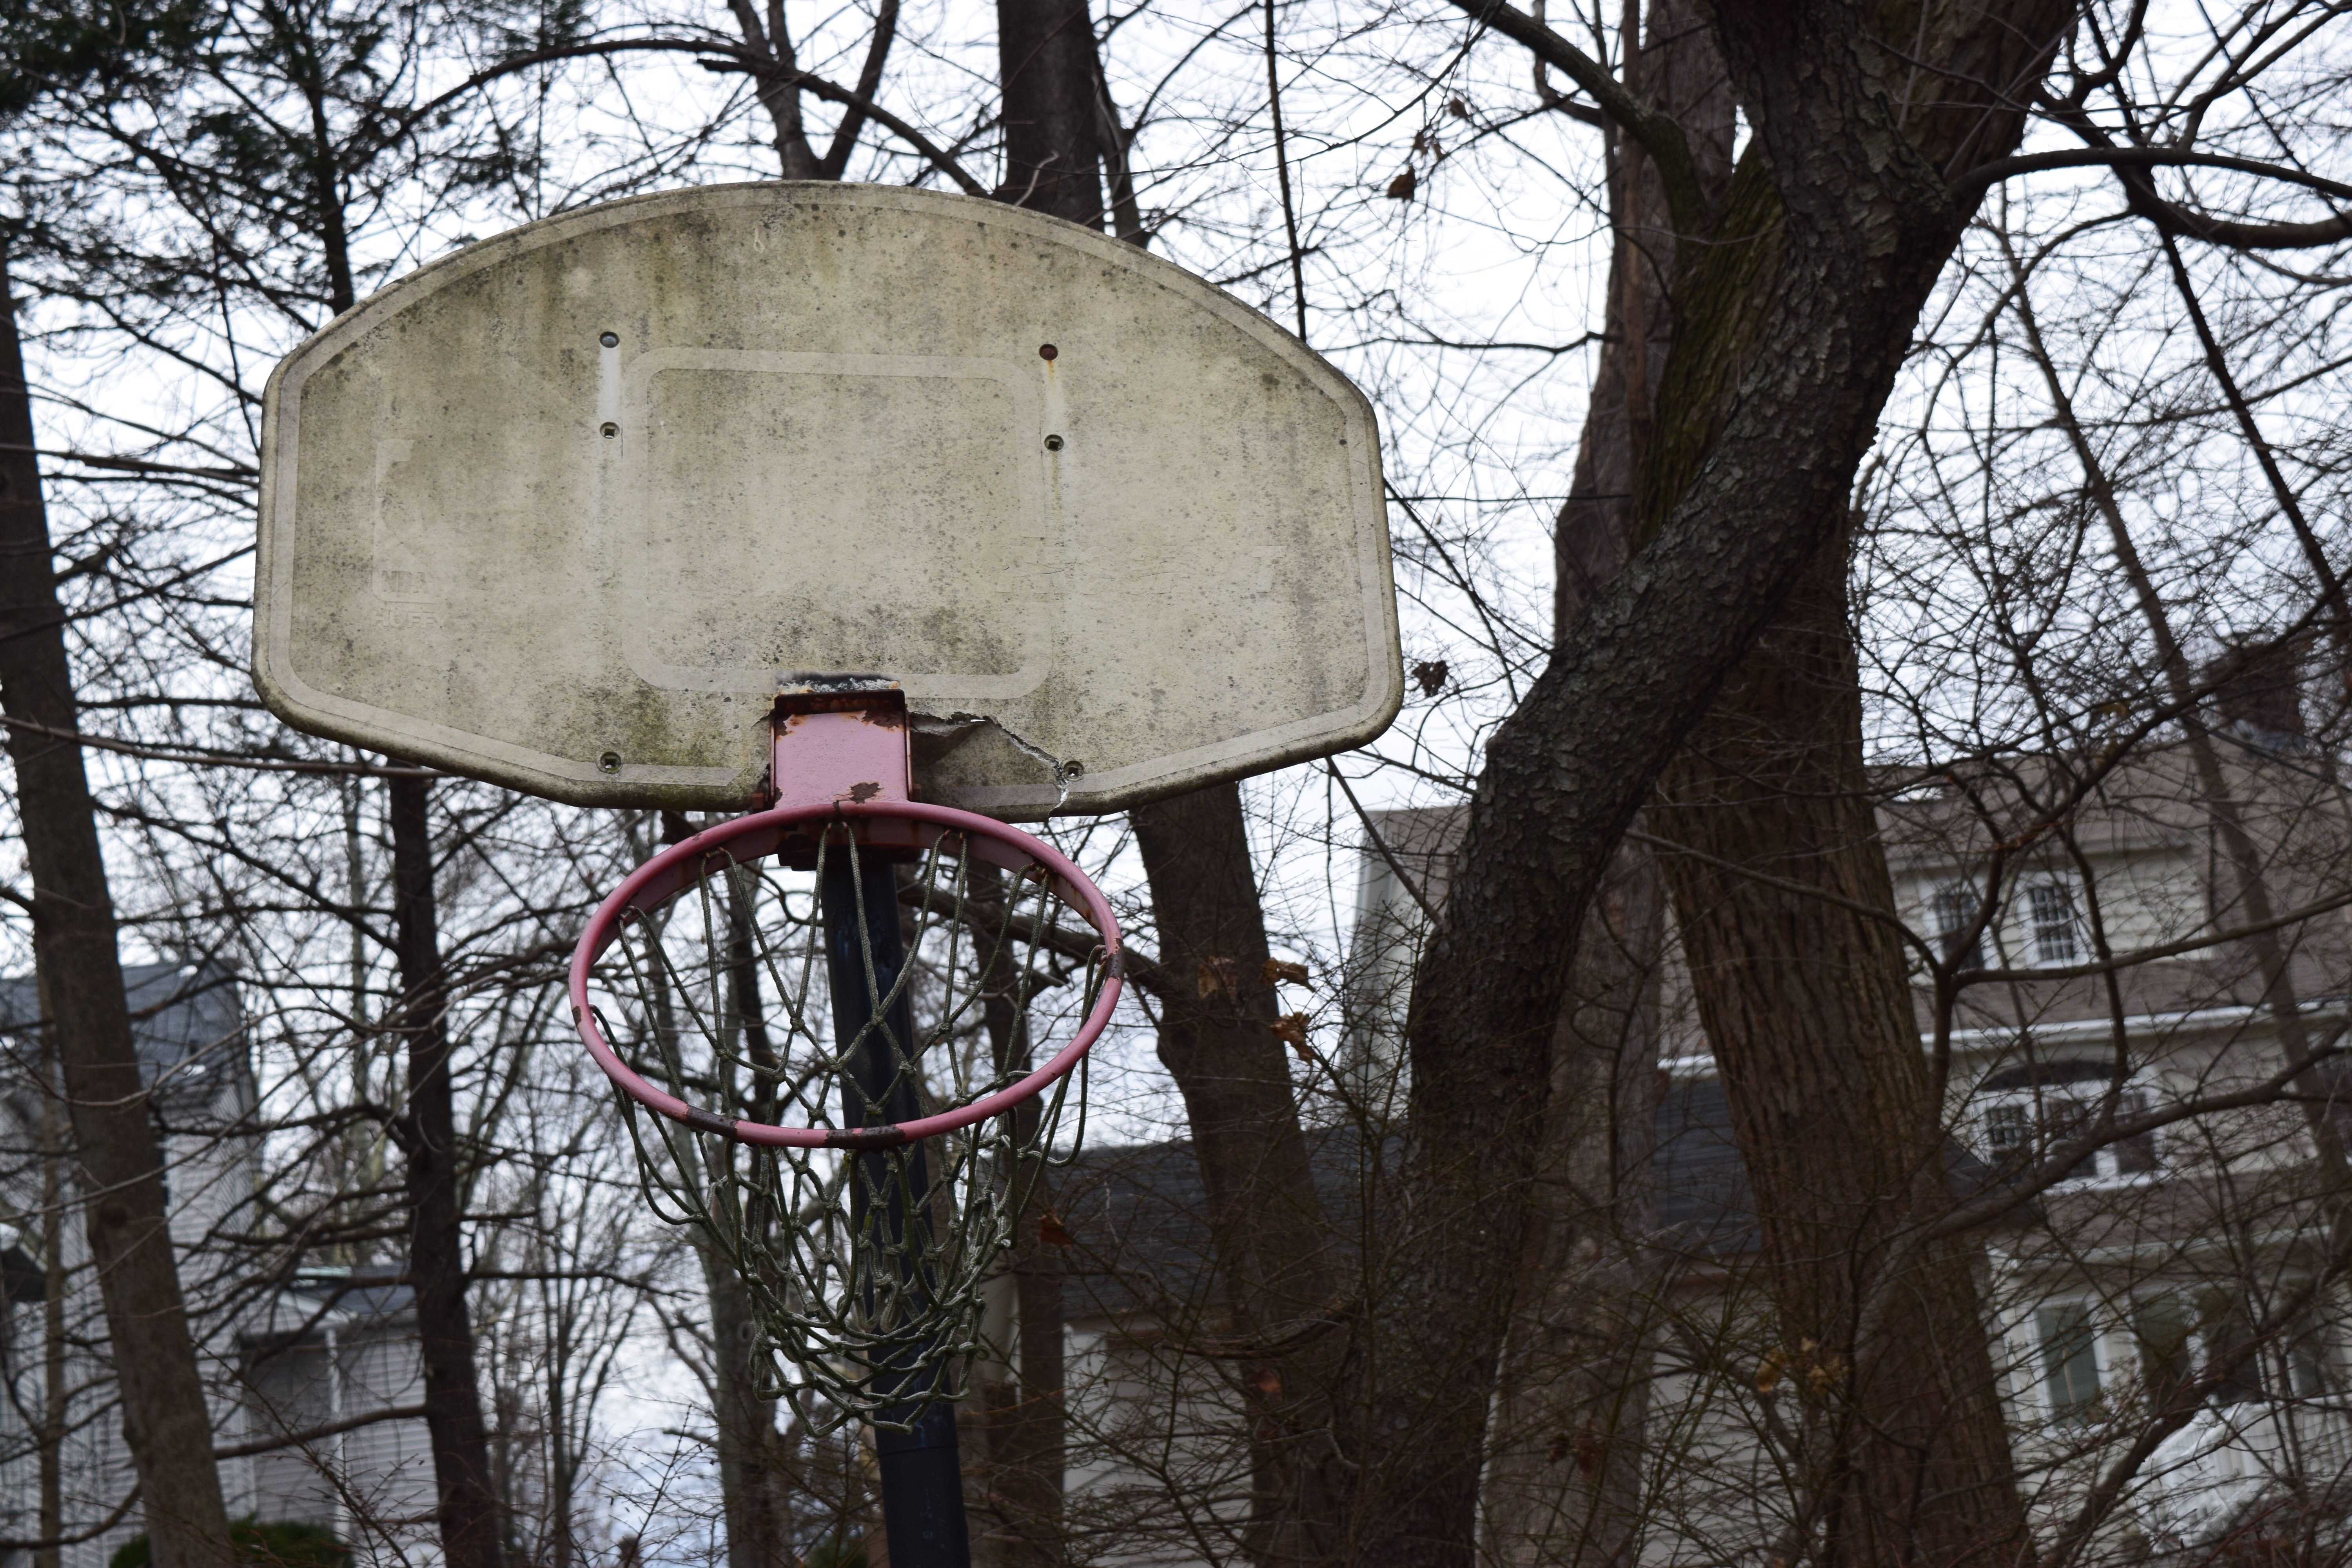
tree, snow, winter, season